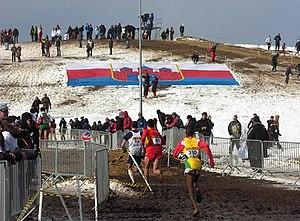
Les 40ᵉˢ championnats du monde de cross-country ont lieu le 24 mars 2013 au Myślęcinek Park, à Bydgoszcz, en Pologne. L'épreuve masculine est remportée par le Kenyan Japhet Korir en 32 min 45 s, et l'épreuve féminine par sa compatriote Emily Chebet en 24 min 24 s.